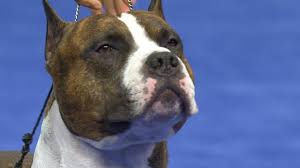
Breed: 216-n000078-American_Staffordshire_terrier